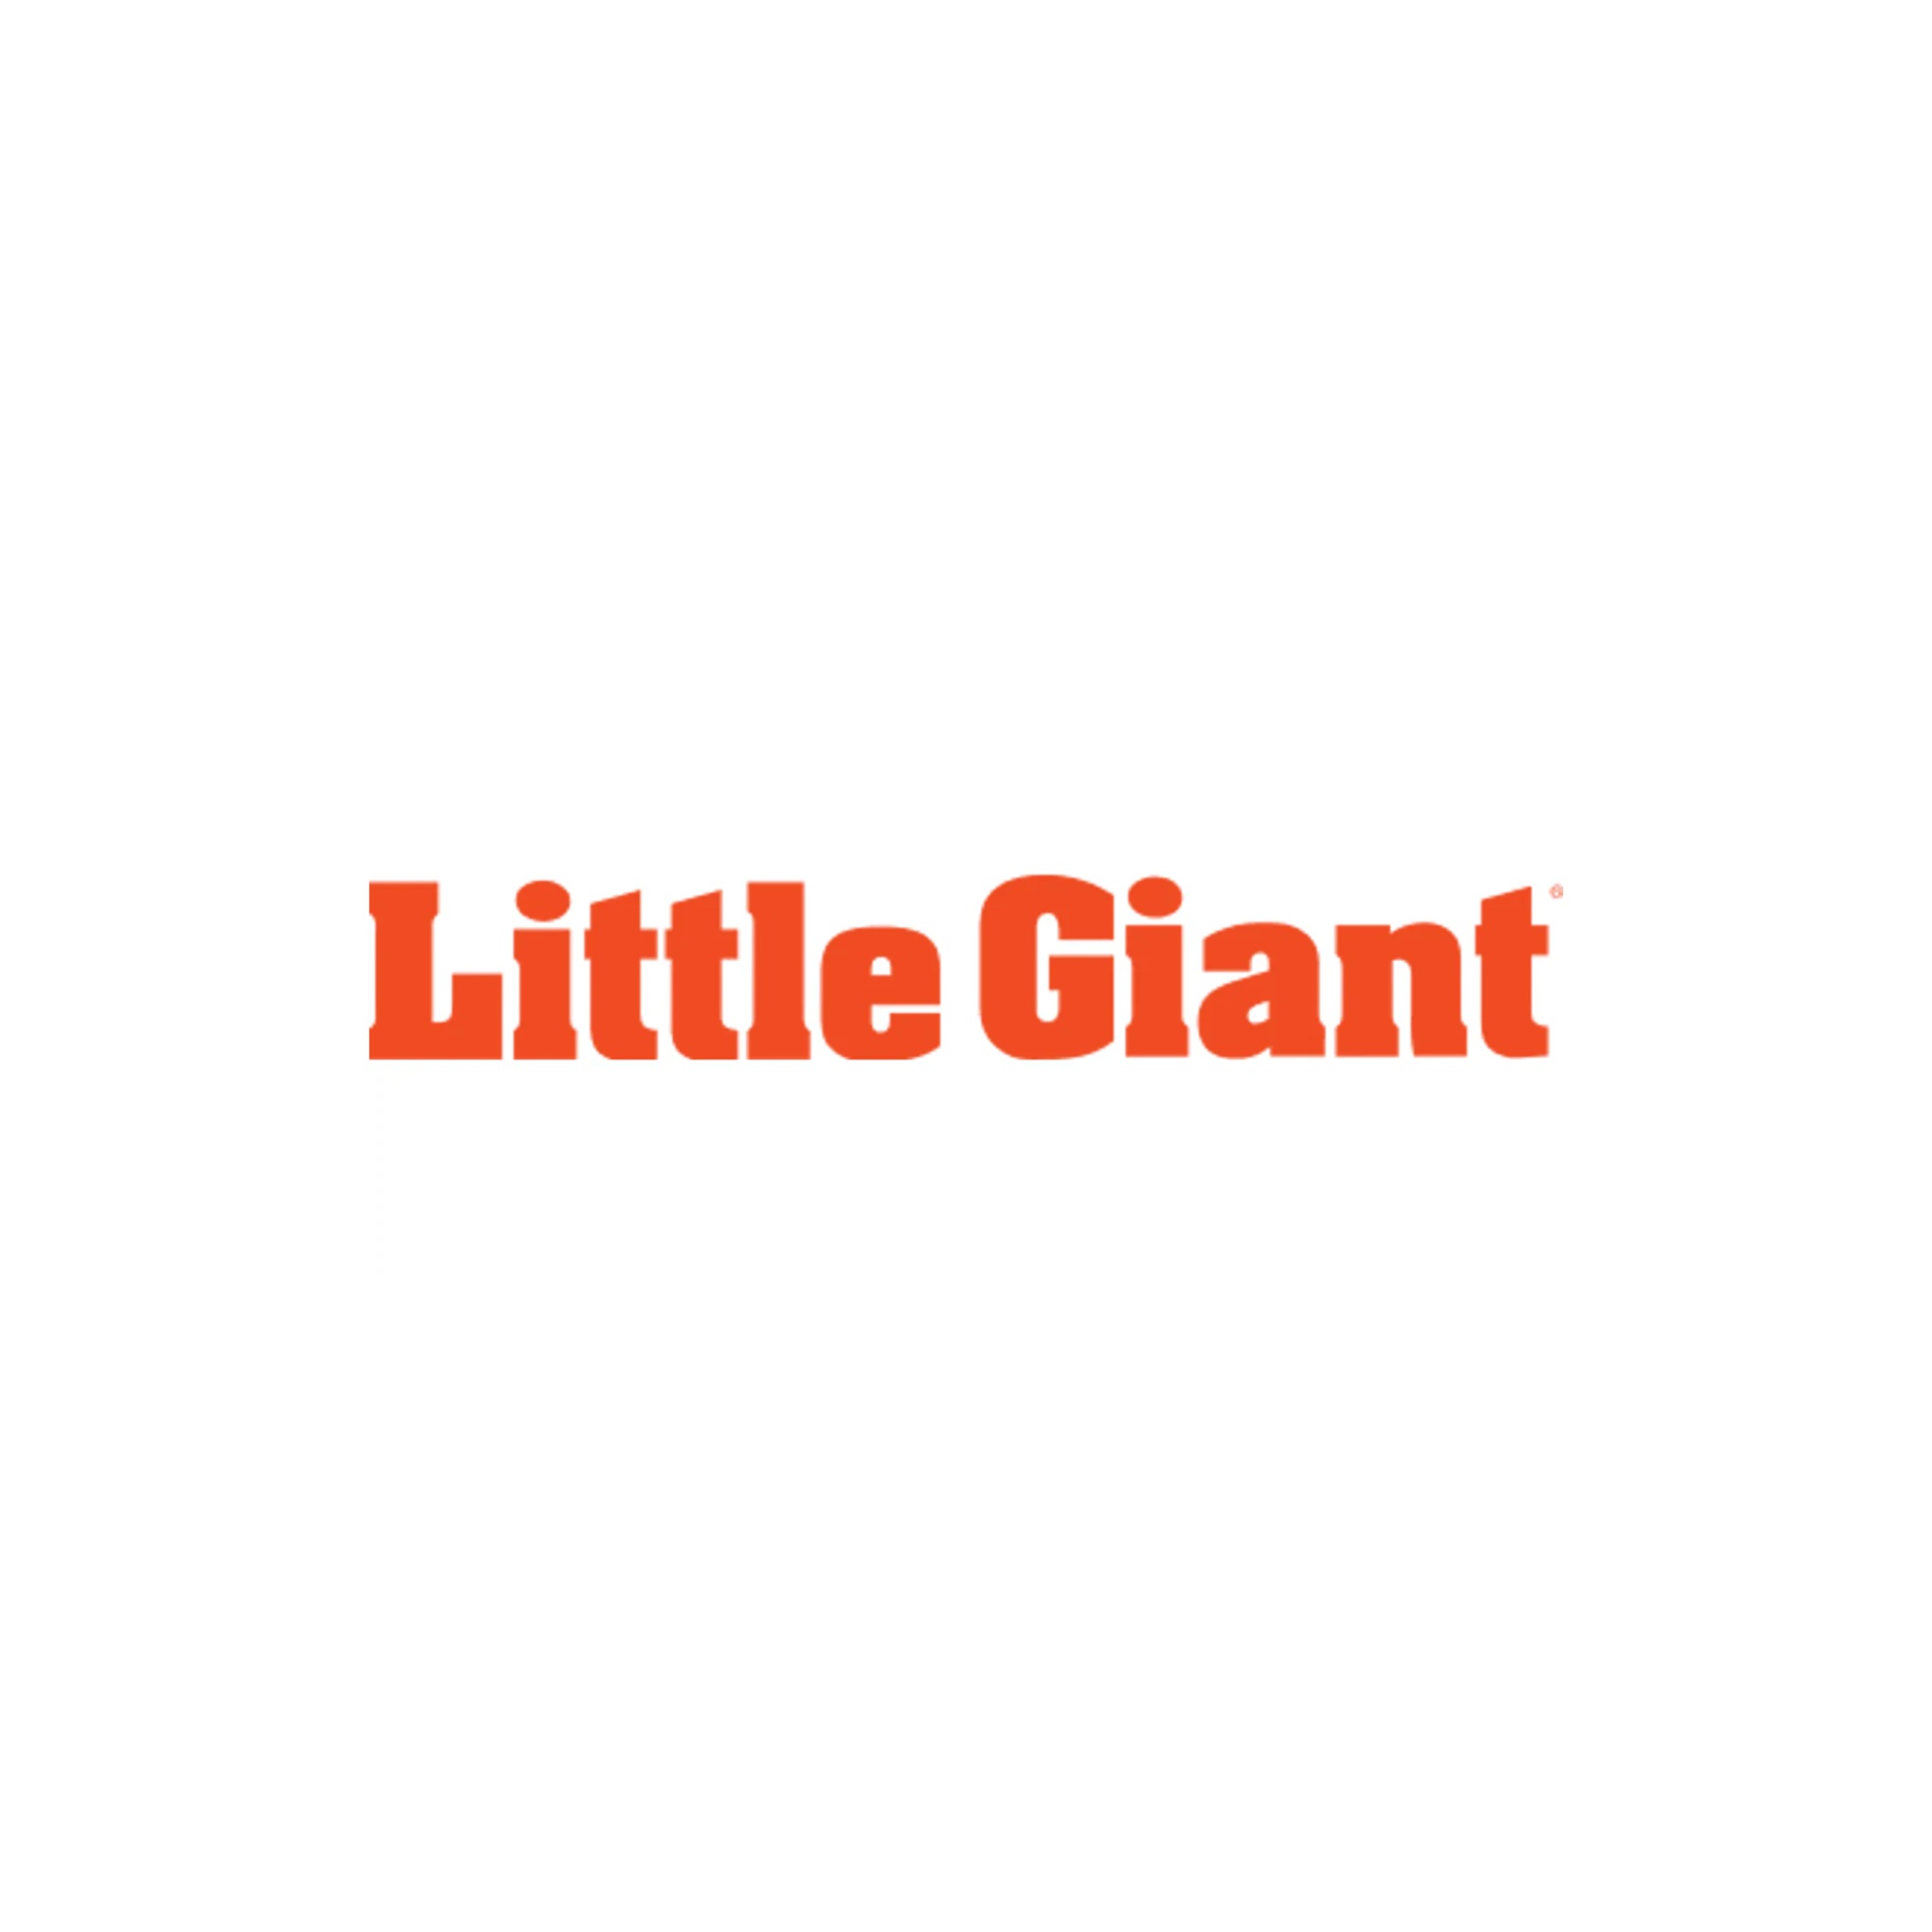
Little Giant 513616 2"Vent 3"Discharge Basin Assy
2"Vent 3"Discharge Basin Assy
Brand: Little Giant
Category: Home & Garden > Lawn & Garden > Outdoor Power Equipment Accessories > Pressure Washer Accessories > Splash Guards